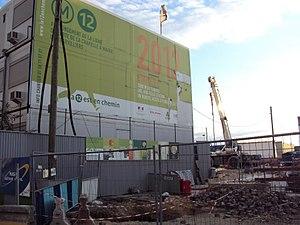
Chantier de la Station Front Populaire en juillet 2012